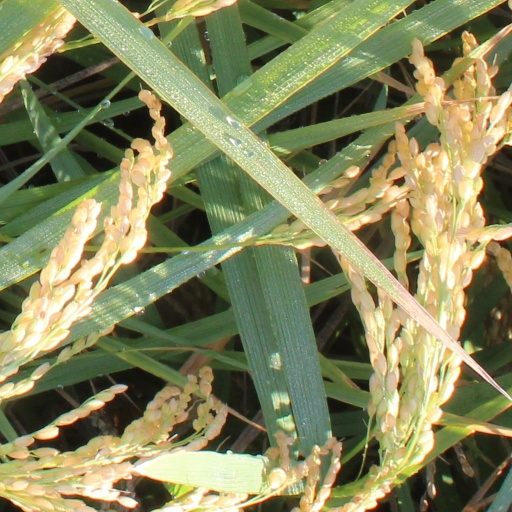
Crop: rice